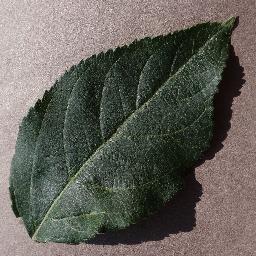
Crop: apple
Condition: healthy